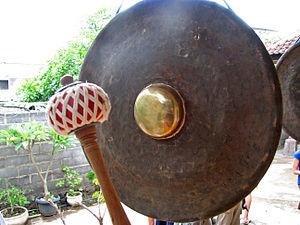
Gong (fabrique de gongs, île de Bali, Indonésie)
Le gong désigne une variété d'instruments de musique de percussion en métal. Il ne faut pas les confondre avec les tam-tam, ce dernier a une hauteur indéfinie alors que le gong est accordé. Le terme vient du malais et du javanais mais est très répandu à travers l'Asie. L'instrument en lui-même provient vraisemblablement des percussions en bronze de Chine et des cymbales d'Asie centrale.